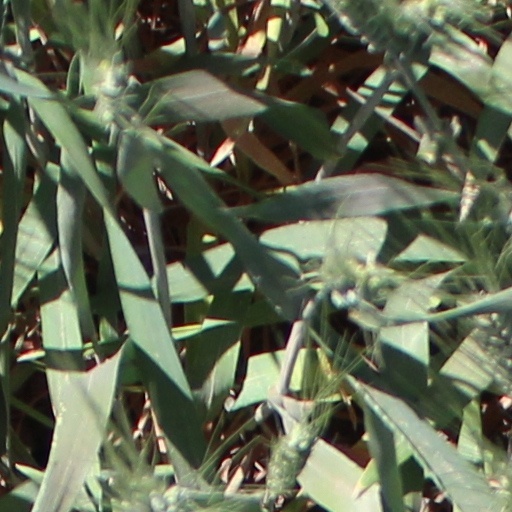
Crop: wheat